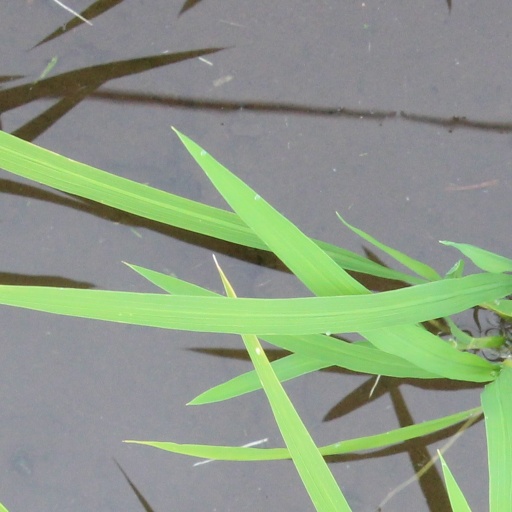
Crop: rice